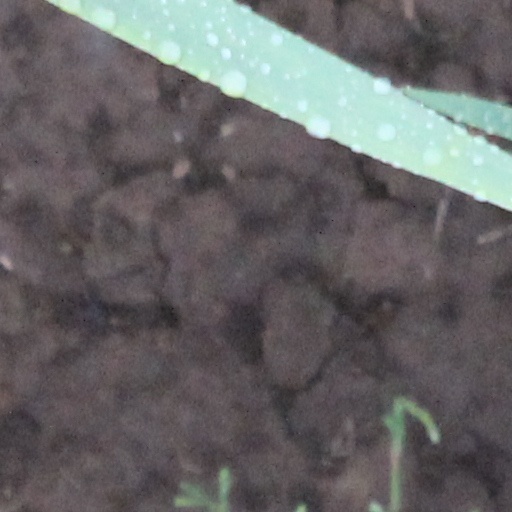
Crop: wheat